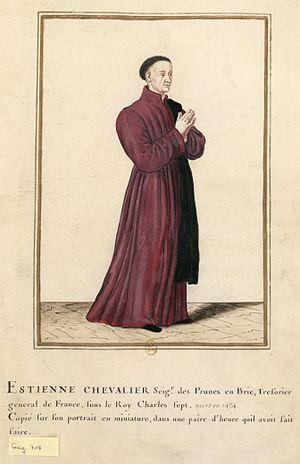
Le Livre d'heures d'Étienne Chevalier est un ancien livre d'heures manuscrit, œuvre de Jean Fouquet réalisée entre 1452 et 1460. Aujourd'hui en grande partie détruit, seuls 49 feuillets contenant 47 miniatures subsistent, dispersés dans huit lieux de conservation différents en Europe et aux États-Unis. Quarante de ces feuillets sont exposés au musée Condé à Chantilly.